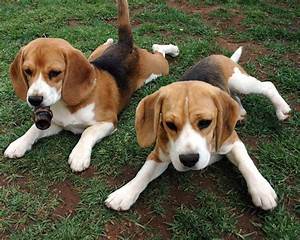
Label: cane